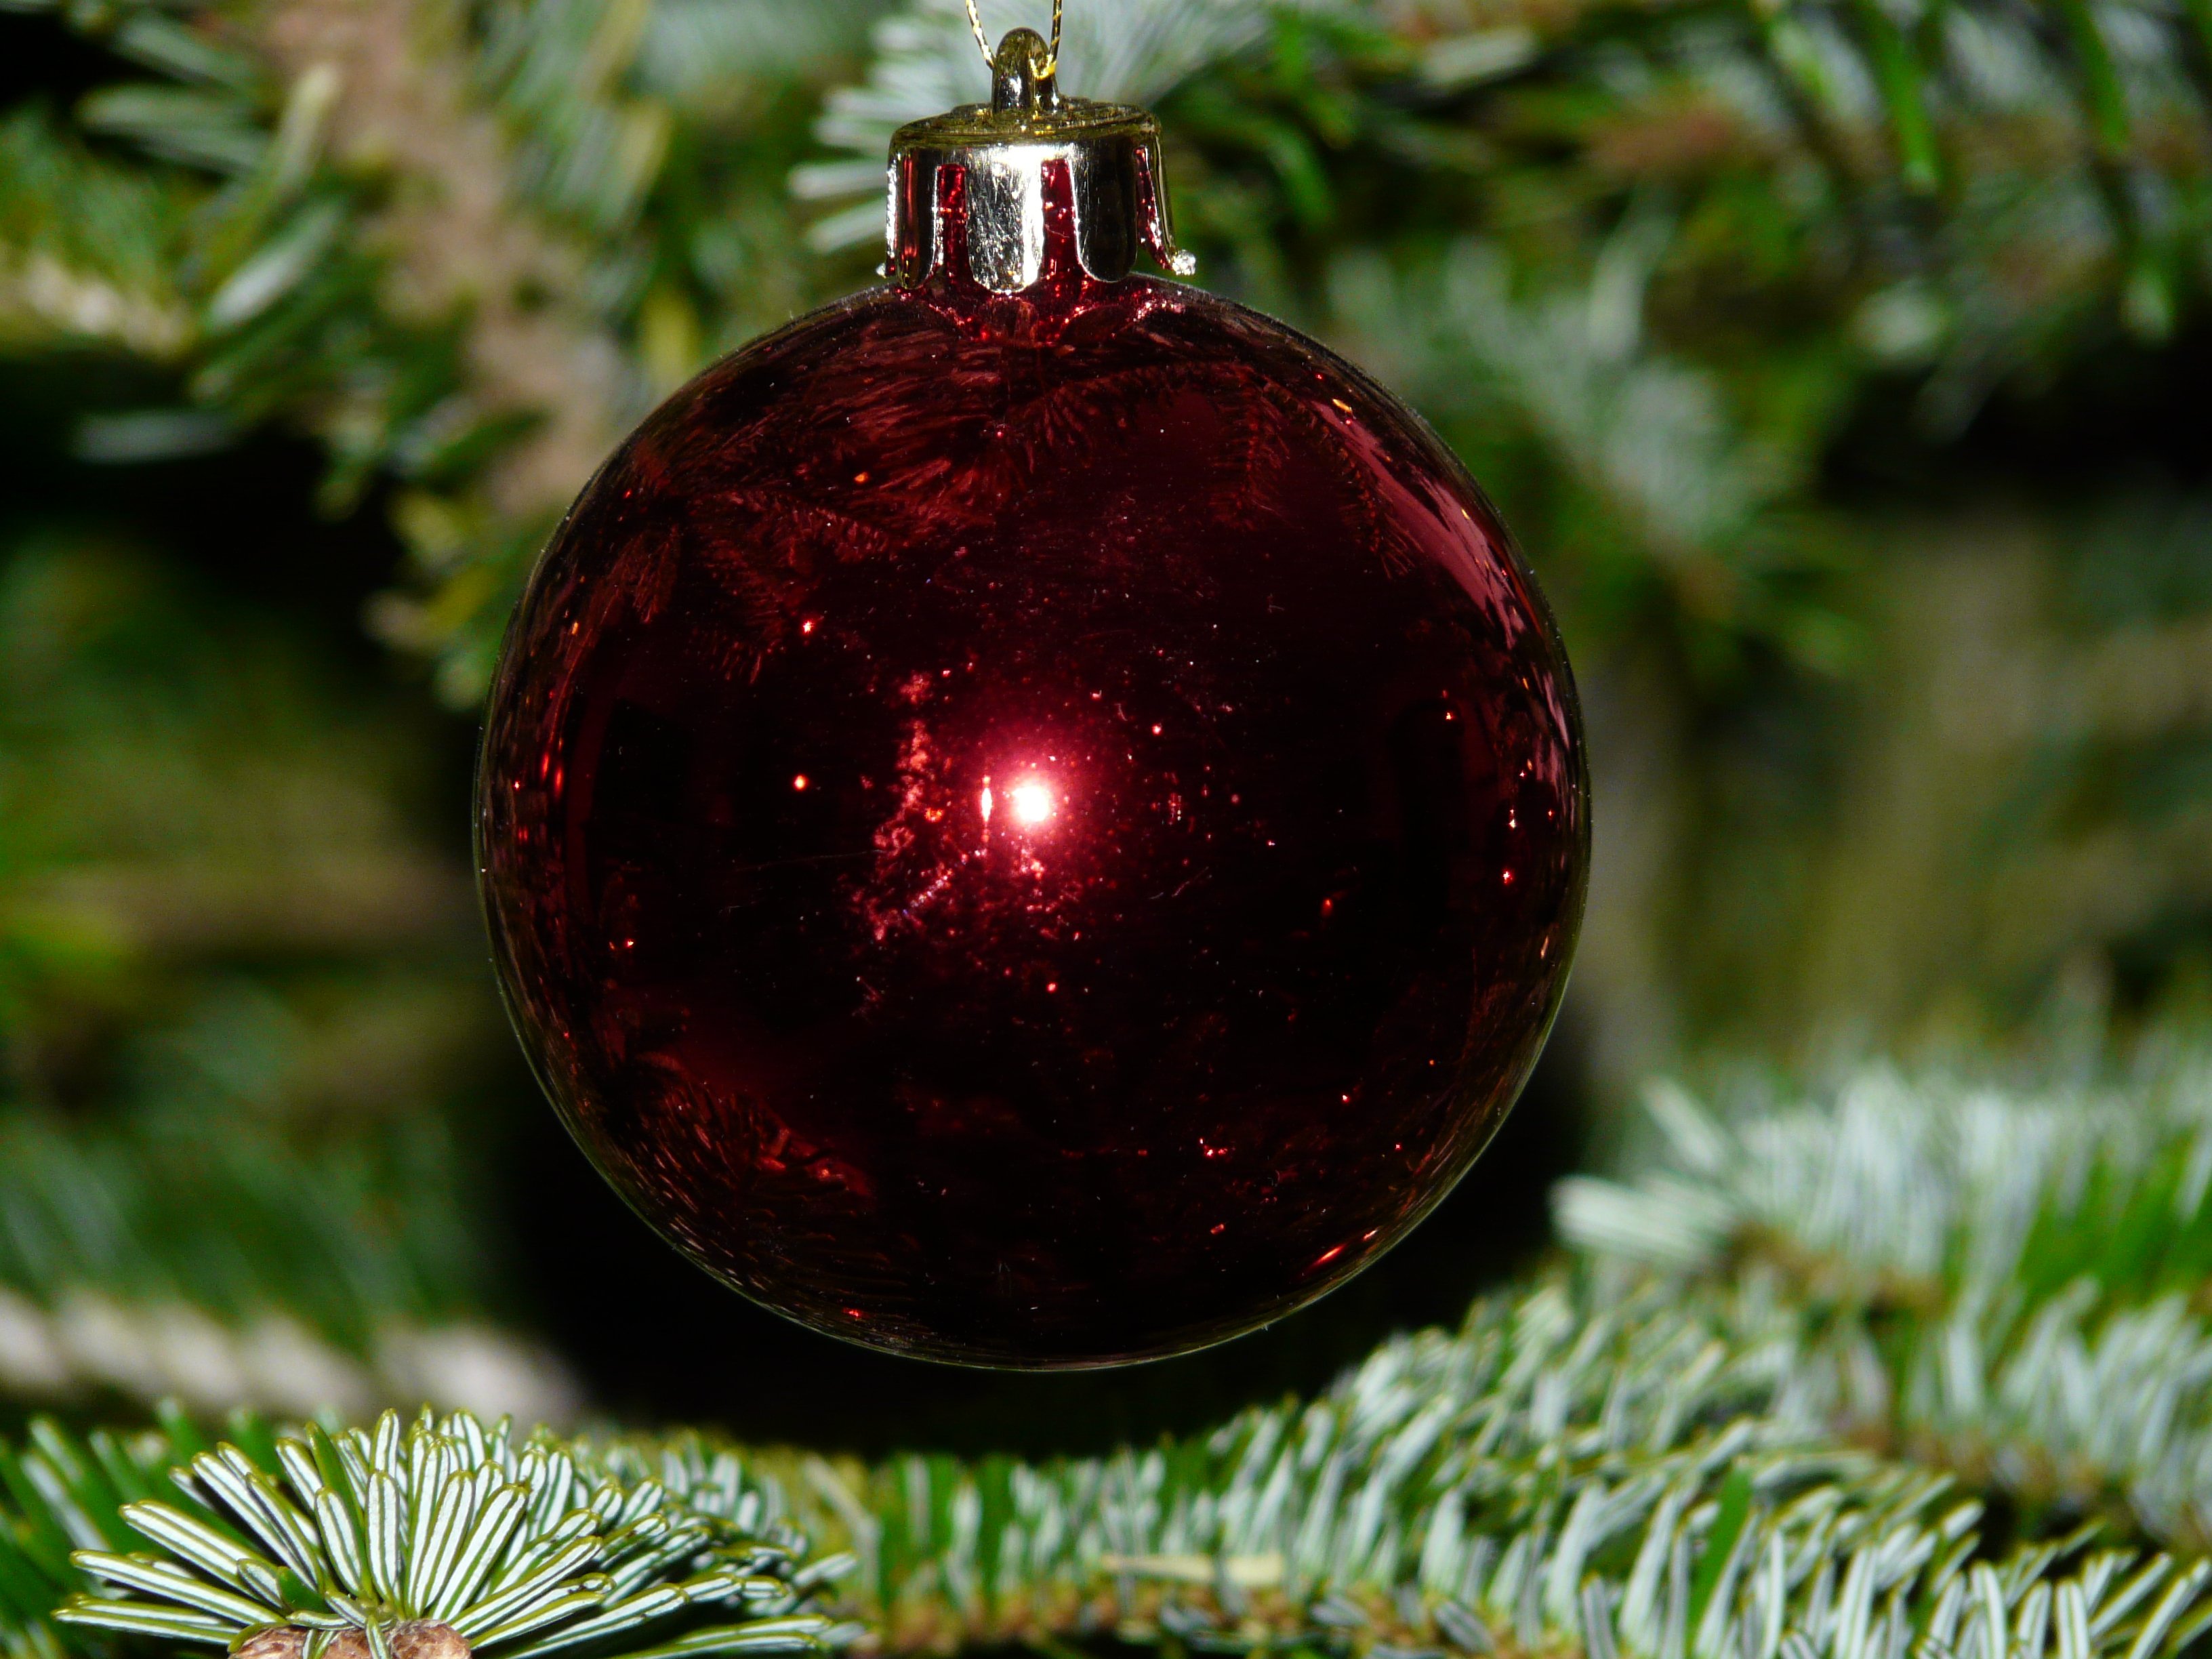
tree, branch, plant, fruit, leaf, flower, food, green, red, produce, autumn, christmas, christmas tree, sparkle, christmas decoration, glass ball, flowering plant, woody plant, land plant